EDO Corporation

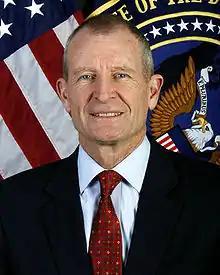
Admiral Dennis C. Blair.

Dennis C. Blair was until 2006 a Director of EDO Corp. He has also been a U.S. military commander and the Associate Director of the Central Intelligence Agency for Military Support. He is on record as having knowledge of covert CIA operations within allied countries that were intended to influence political affairs for the benefit of US interests.